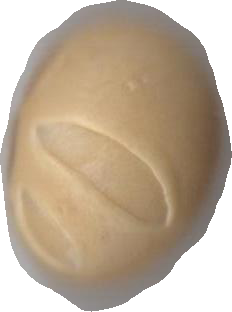
Variety: Dega